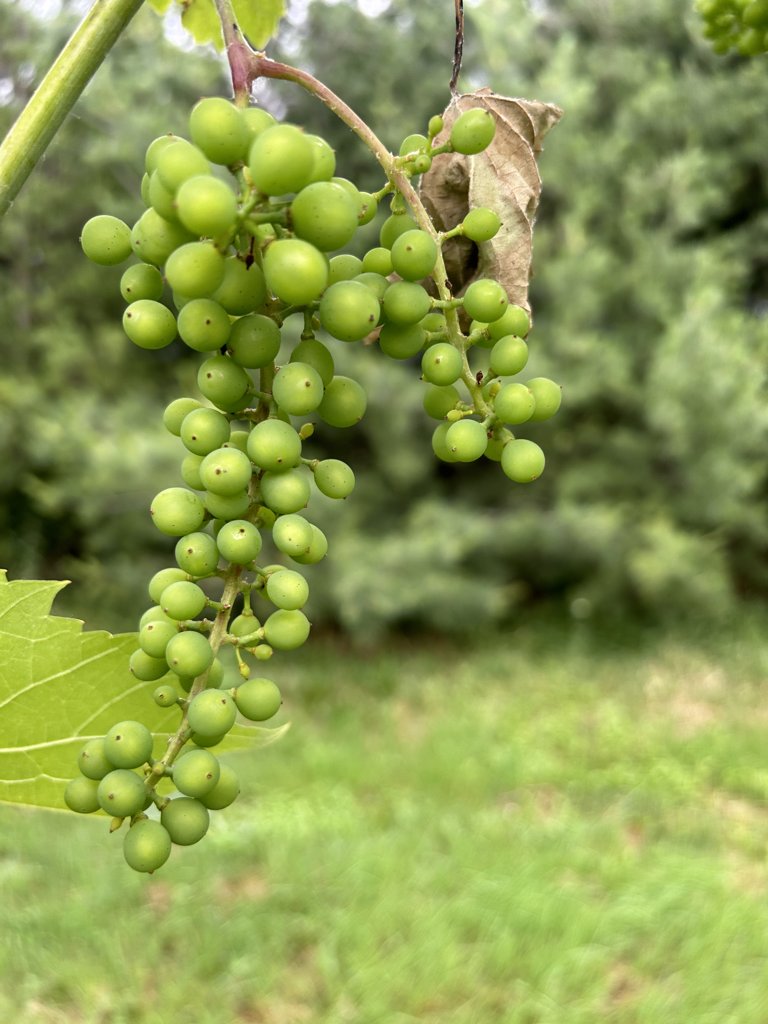
Berries visible: 101
Grape clusters: 1